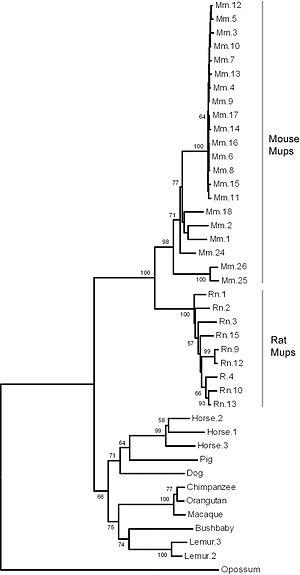
Les protéines urinaires majeures, également connues sous le nom d’α2u-globulines sont une sous-famille de protéines que l'on trouve en abondance dans l'urine et d'autres sécrétions de nombreux animaux. Elles fournissent quelques informations permettant l'identification de l'animal producteur, après avoir été repérées par l'organe voméro-nasal de l'animal récepteur. Elles appartiennent à une grande famille de protéines appelées lipocalines. Elles sont codées par un groupe de gènes, situés côte à côte sur un seul tronçon d'ADN, qui varie grandement selon les espèces: d'au moins 21 gènes fonctionnels chez la souris à aucun chez l'homme. Ces protéines ont une forme caractéristique de gant, comprenant une poche de liaison du ligand spécifique qui accueille de petits produits chimiques organiques spécifiques.